Bruno de Monès

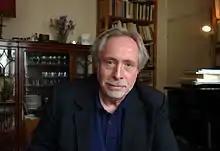
Bruno de Monès, 2016

Bruno de Monès is a French photographer, born in Orléans. He is known for his black and white portraits of artists and intellectuals such as Klaus Kinski, Charles Aznavour, Salvador Dalí, Burt Lancaster and Claude Lévi-Strauss.